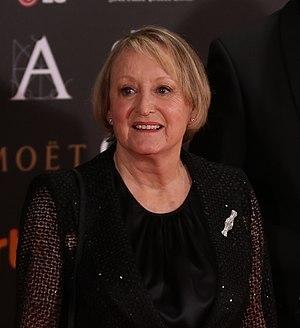
Yvonne Ann Blake est une costumière espagnole d'origine britannique née le 17 avril 1940 à Manchester et morte le 17 juillet 2018 à Madrid.